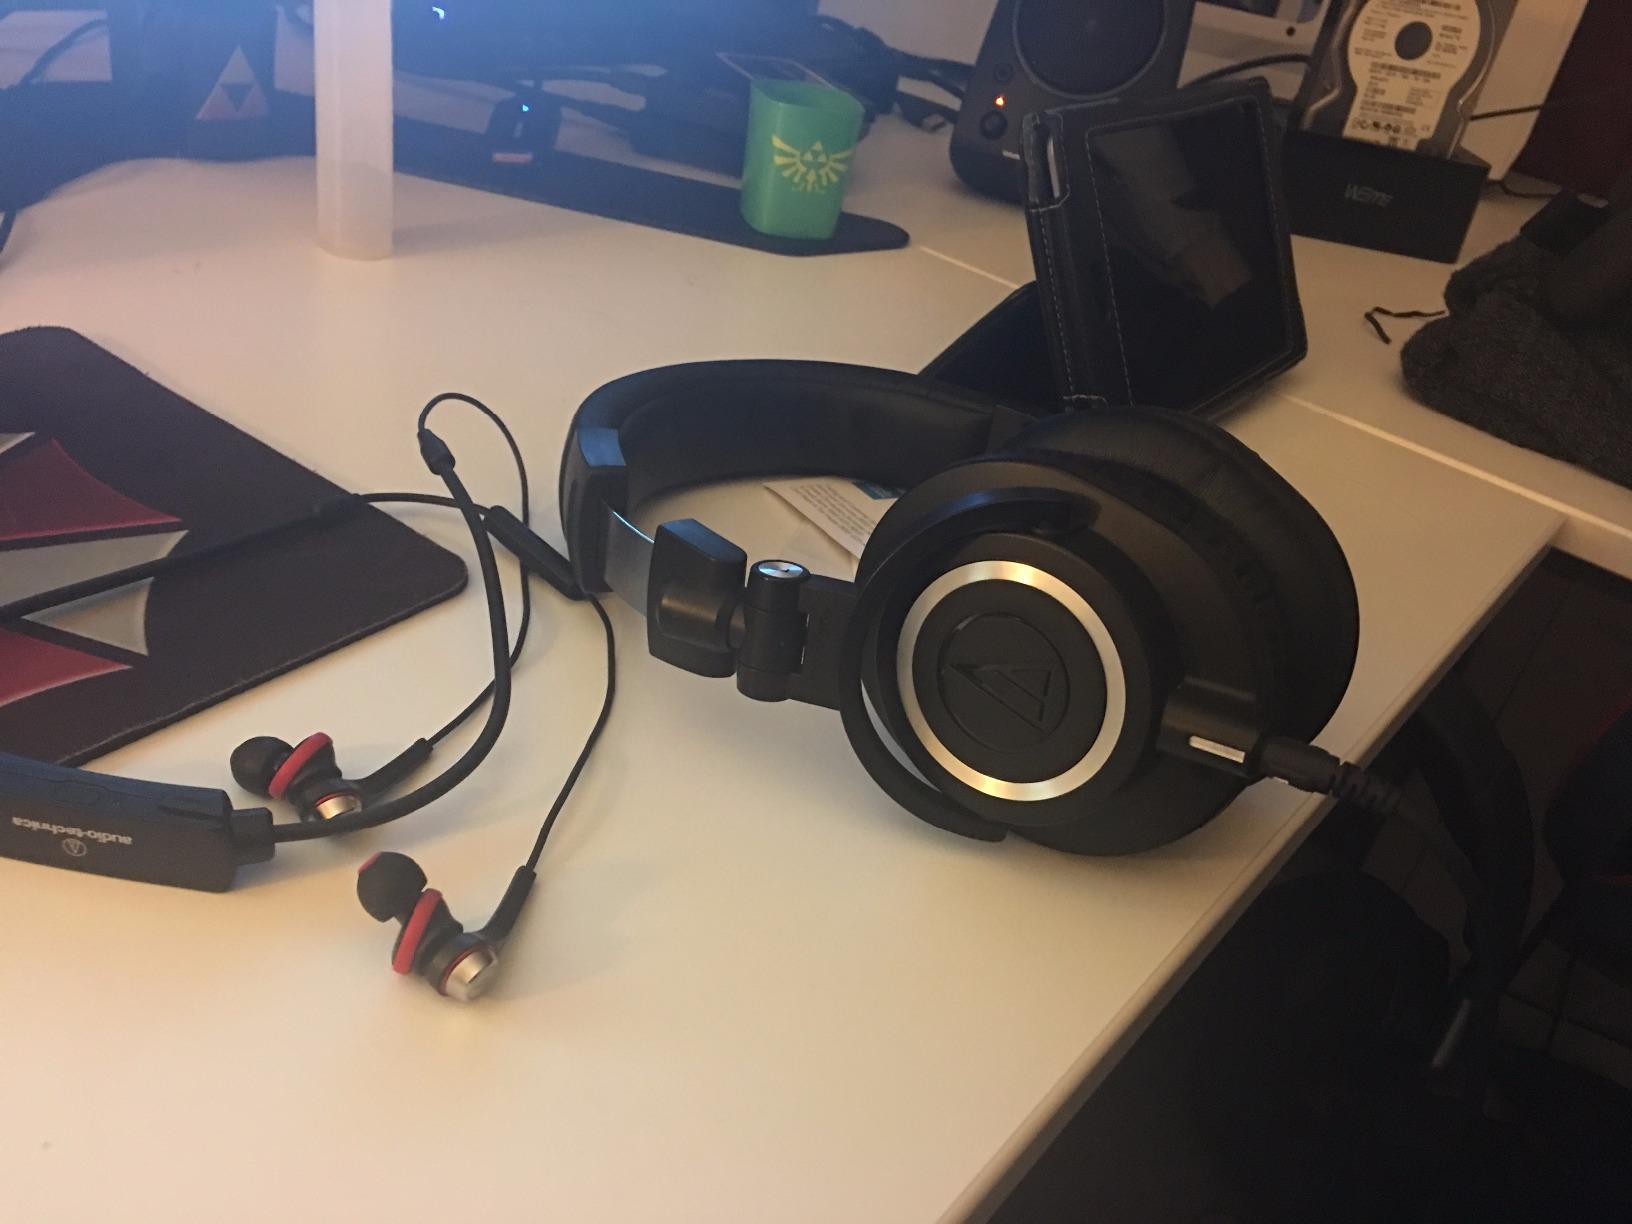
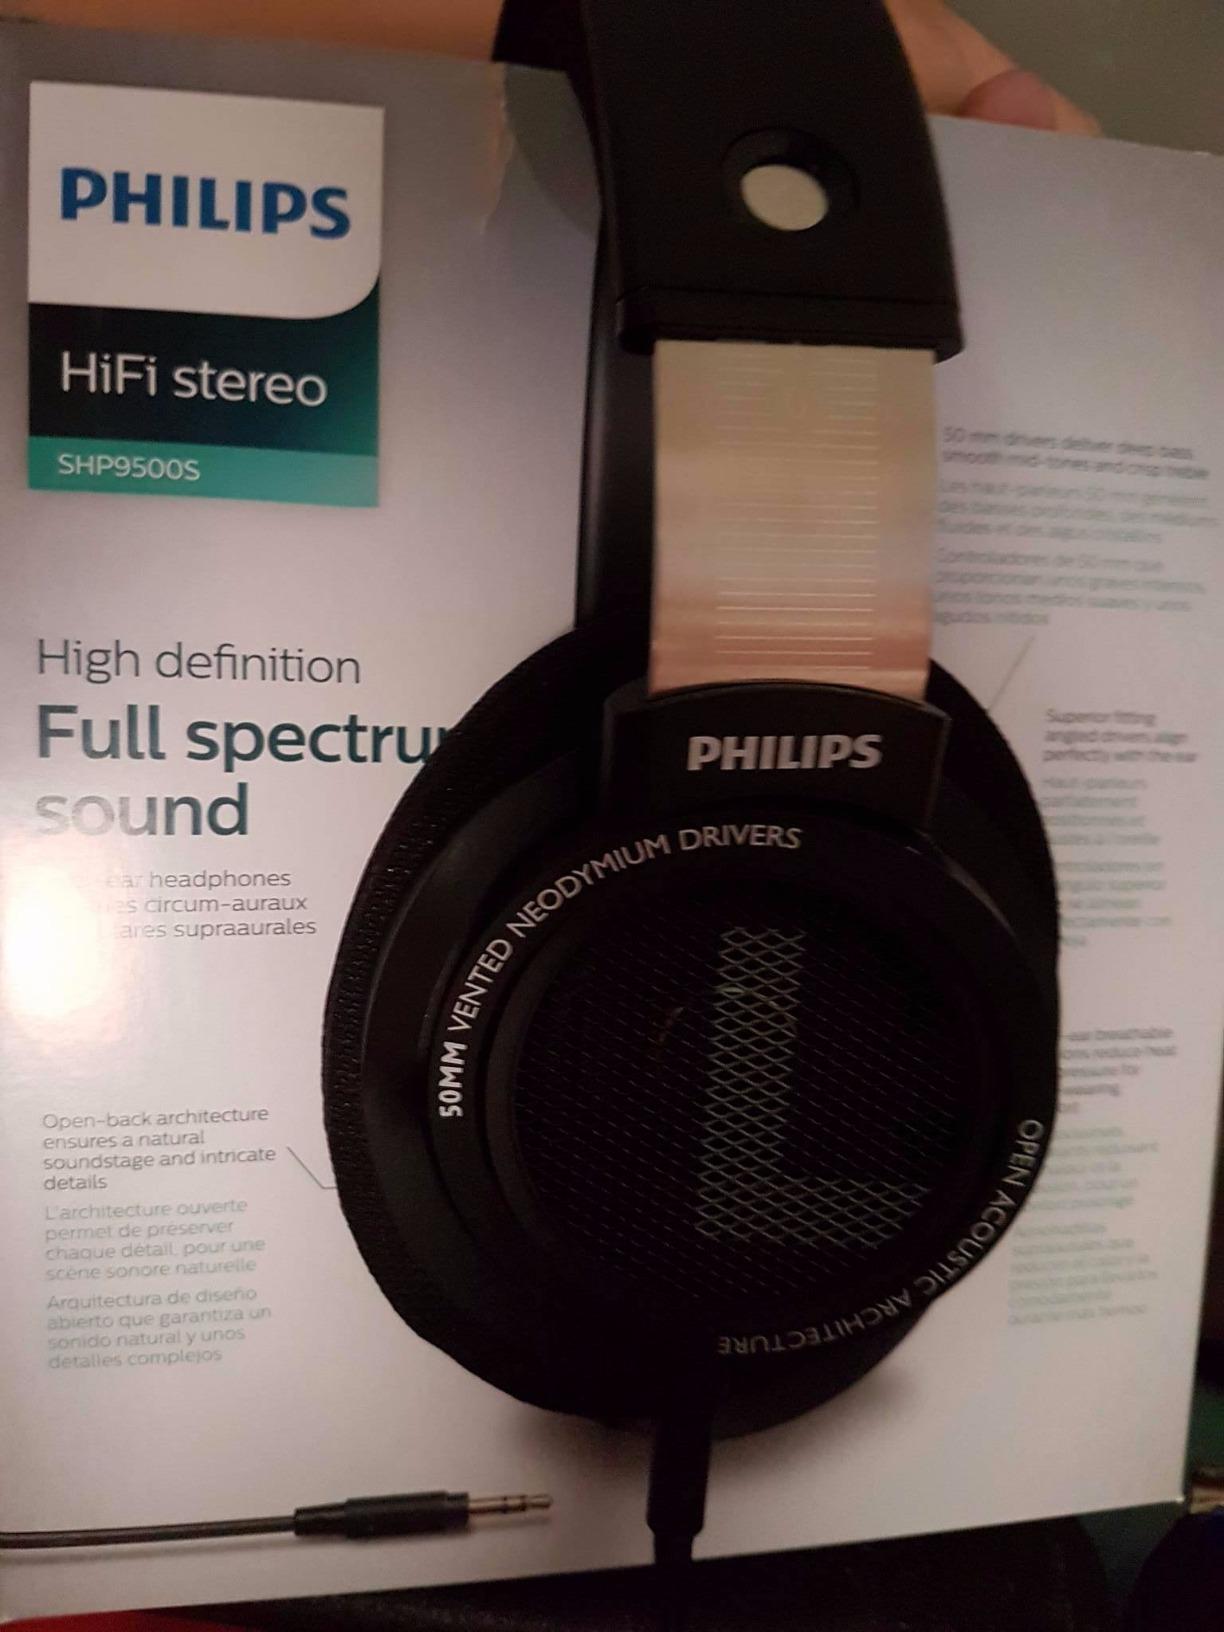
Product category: headphones
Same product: no